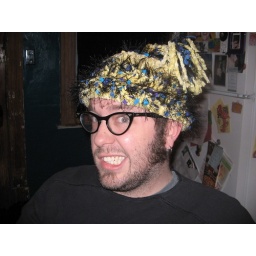
joe in the hat and glasses